Watlington railway station

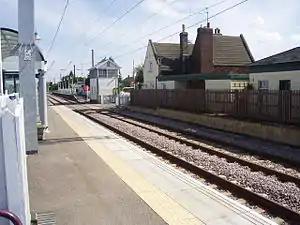
Watlington railway station in 2005

Watlington railway station (formerly known as Magdalen Road) is on the Fen line in the east of England, serving the village of Watlington, Norfolk. It is measured from London Liverpool Street and is situated between and stations. Its three-letter station code is WTG.